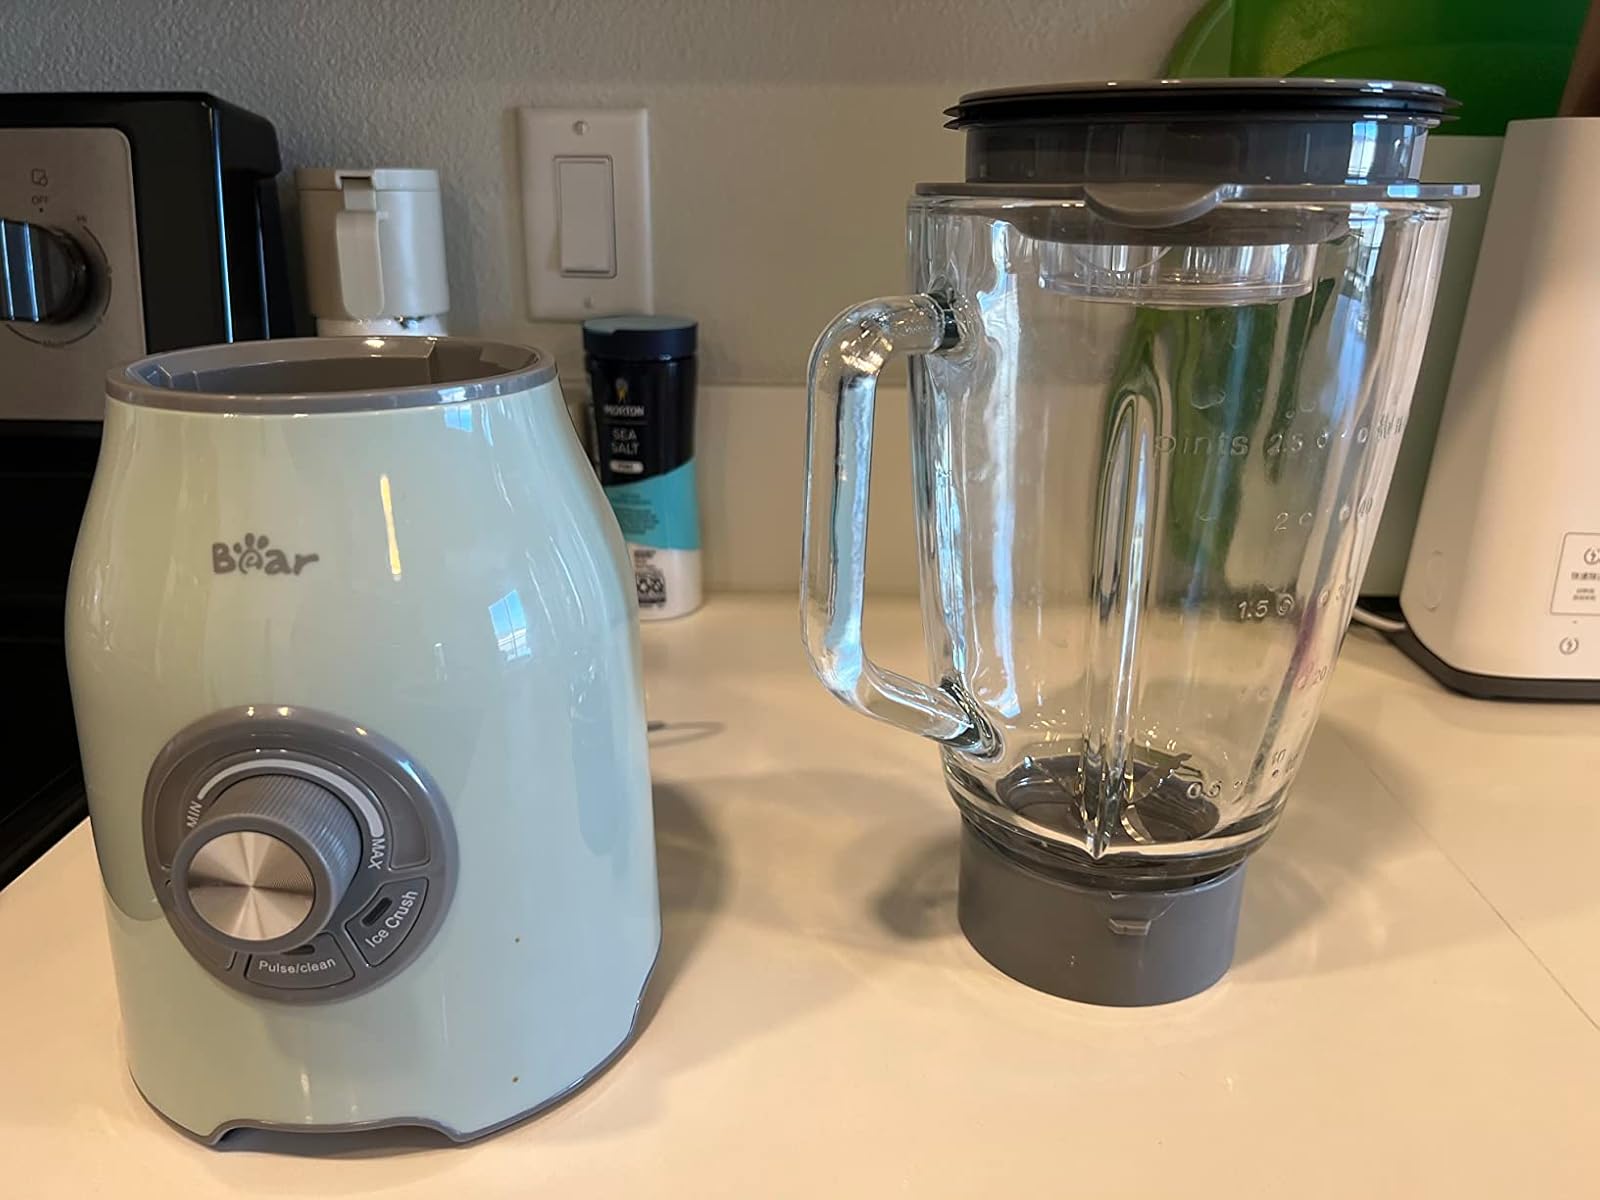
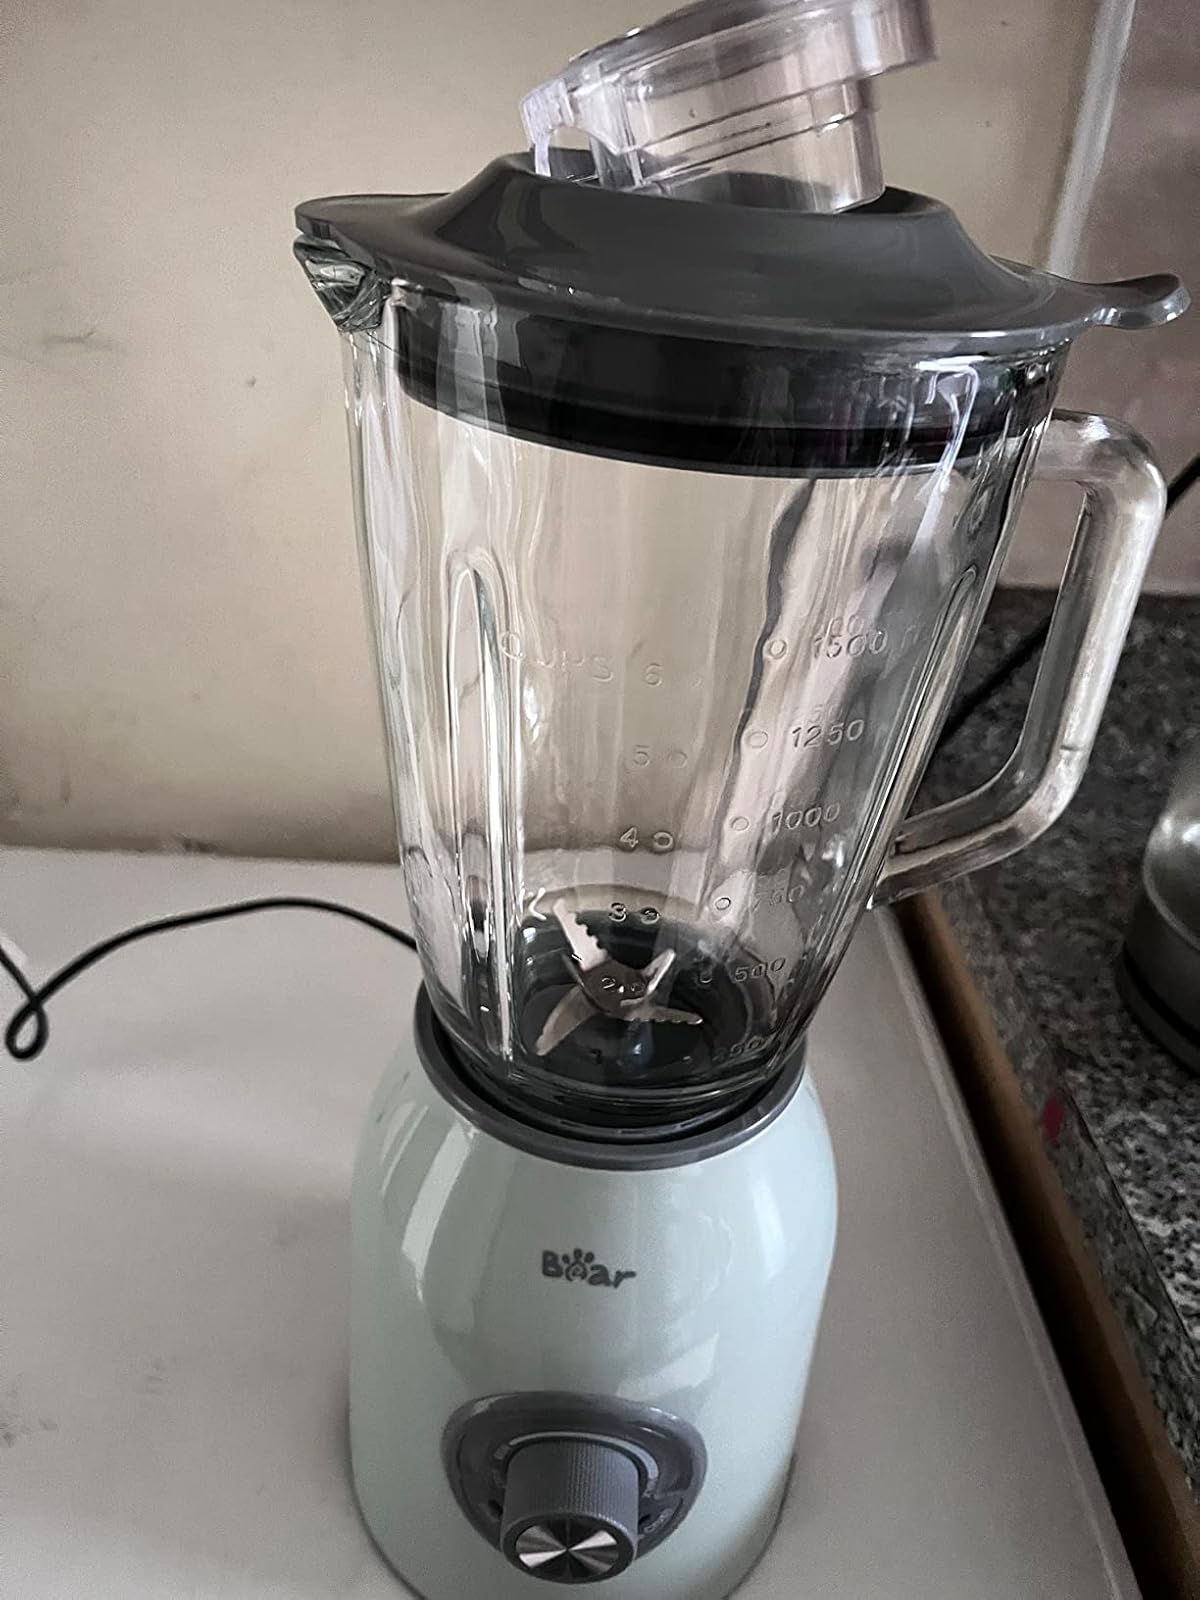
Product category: items_blender
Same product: yes